Gustavo Garzón

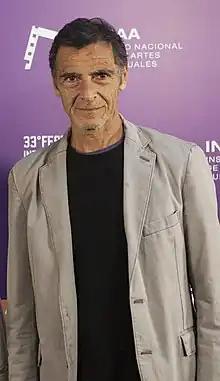
Gustavo Garzón

Gustavo Garzón (born May 25, 1955, in Buenos Aires) is an Argentine film and television actor.